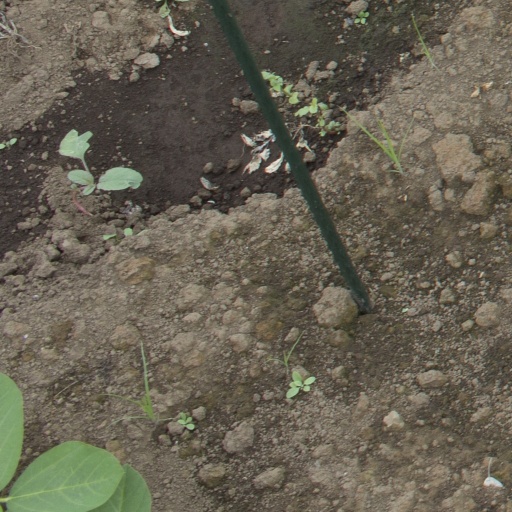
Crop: soybean